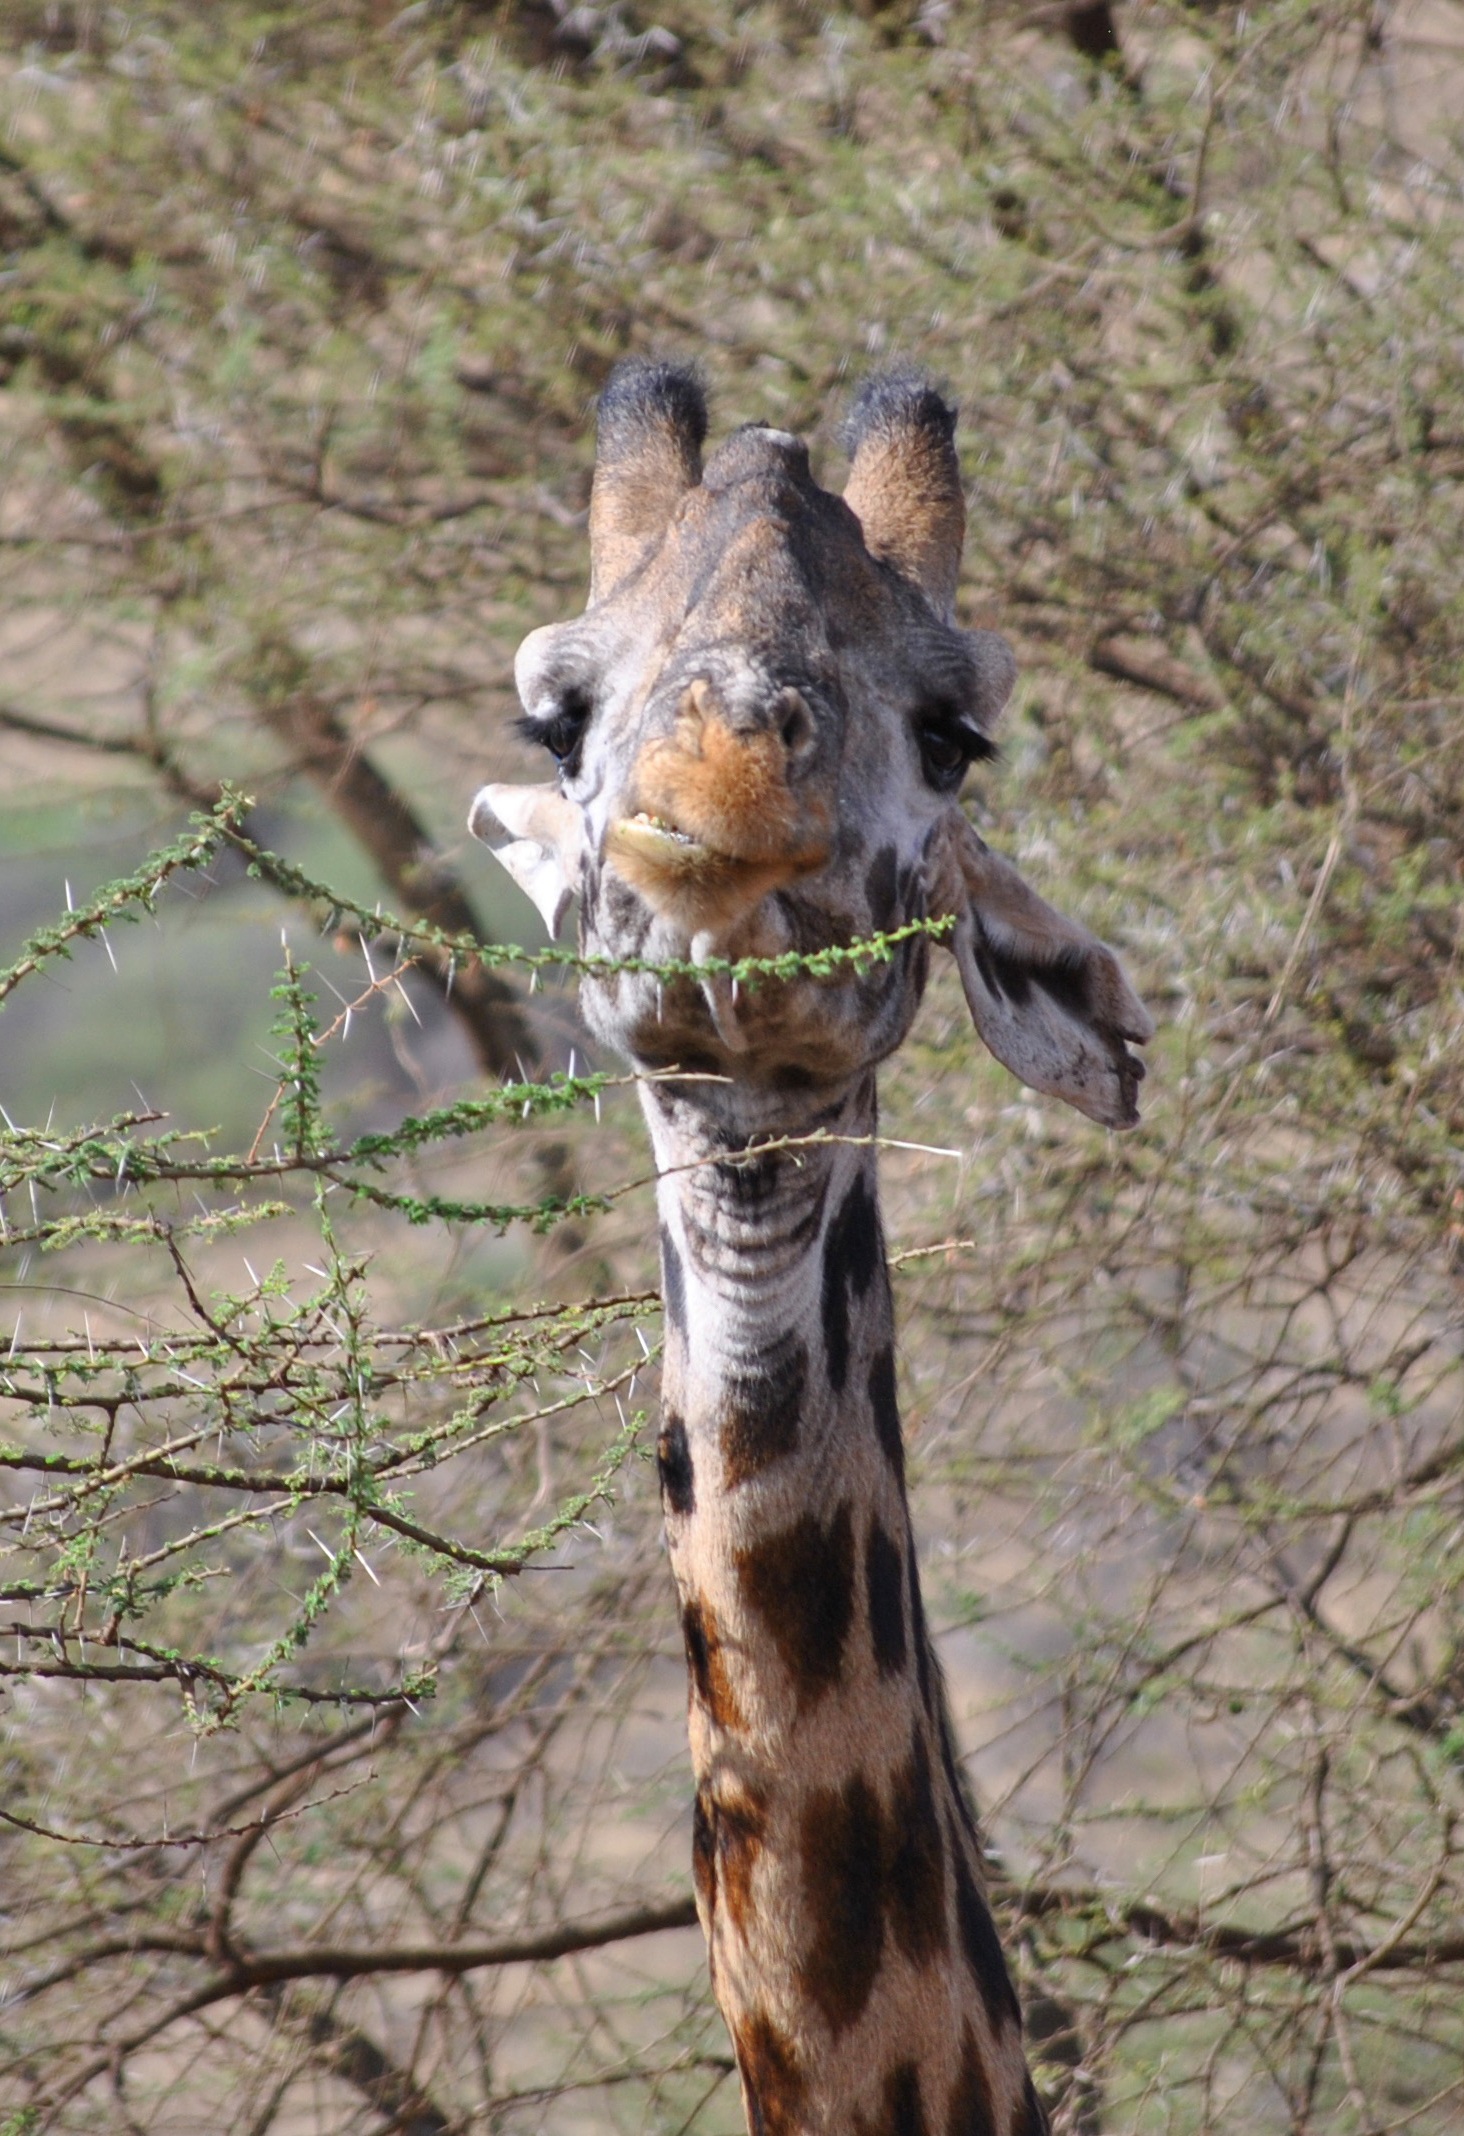
nature, animal, wildlife, zoo, africa, mammal, national park, fauna, giraffe, vertebrate, tanzania, serengeti, giraffidae, serengeti park